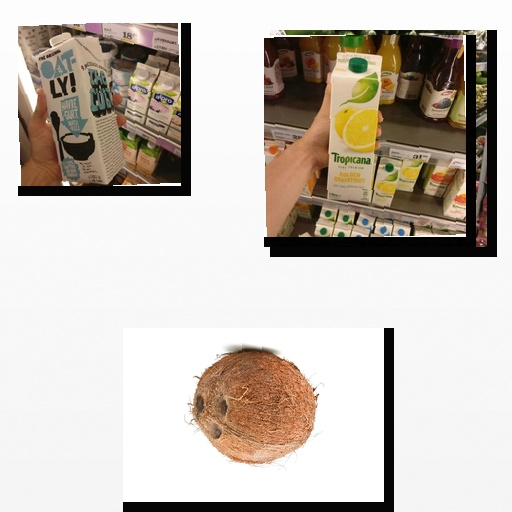
Food items: coconut, golden_grapefruit_juice, oat_yogurt, asparagus